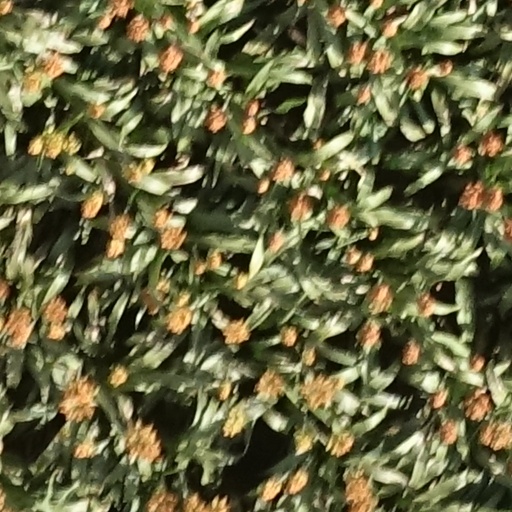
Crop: sorghum